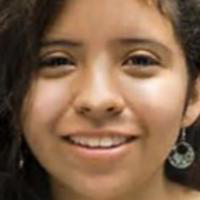
Age group: age 11-20